São Paulo Metropolitan Trains

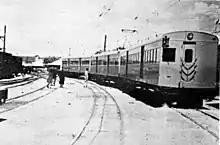
GE-Pulmann train of Sorocabana, the first commuter train in São Paulo suburban area.

The story of railways in the state of São Paulo begins in 1867 with the construction of the first link between the cities of Santos, São Paulo and Jundiaí by São Paulo Railway, opened on 16 February 1867, which crossed the state plateau and going down the Serra do Mar. In 1946, Estrada de Ferro Santos-Jundiaí, administered by the federal government, assumed the operation of the railway, which is the current lines 7-Ruby and 10-Turquoise.